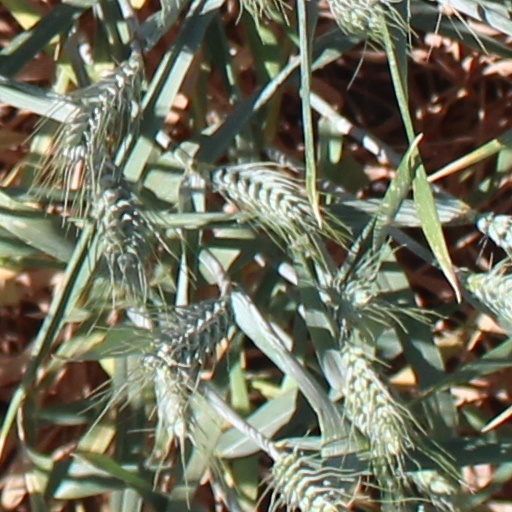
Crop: wheat